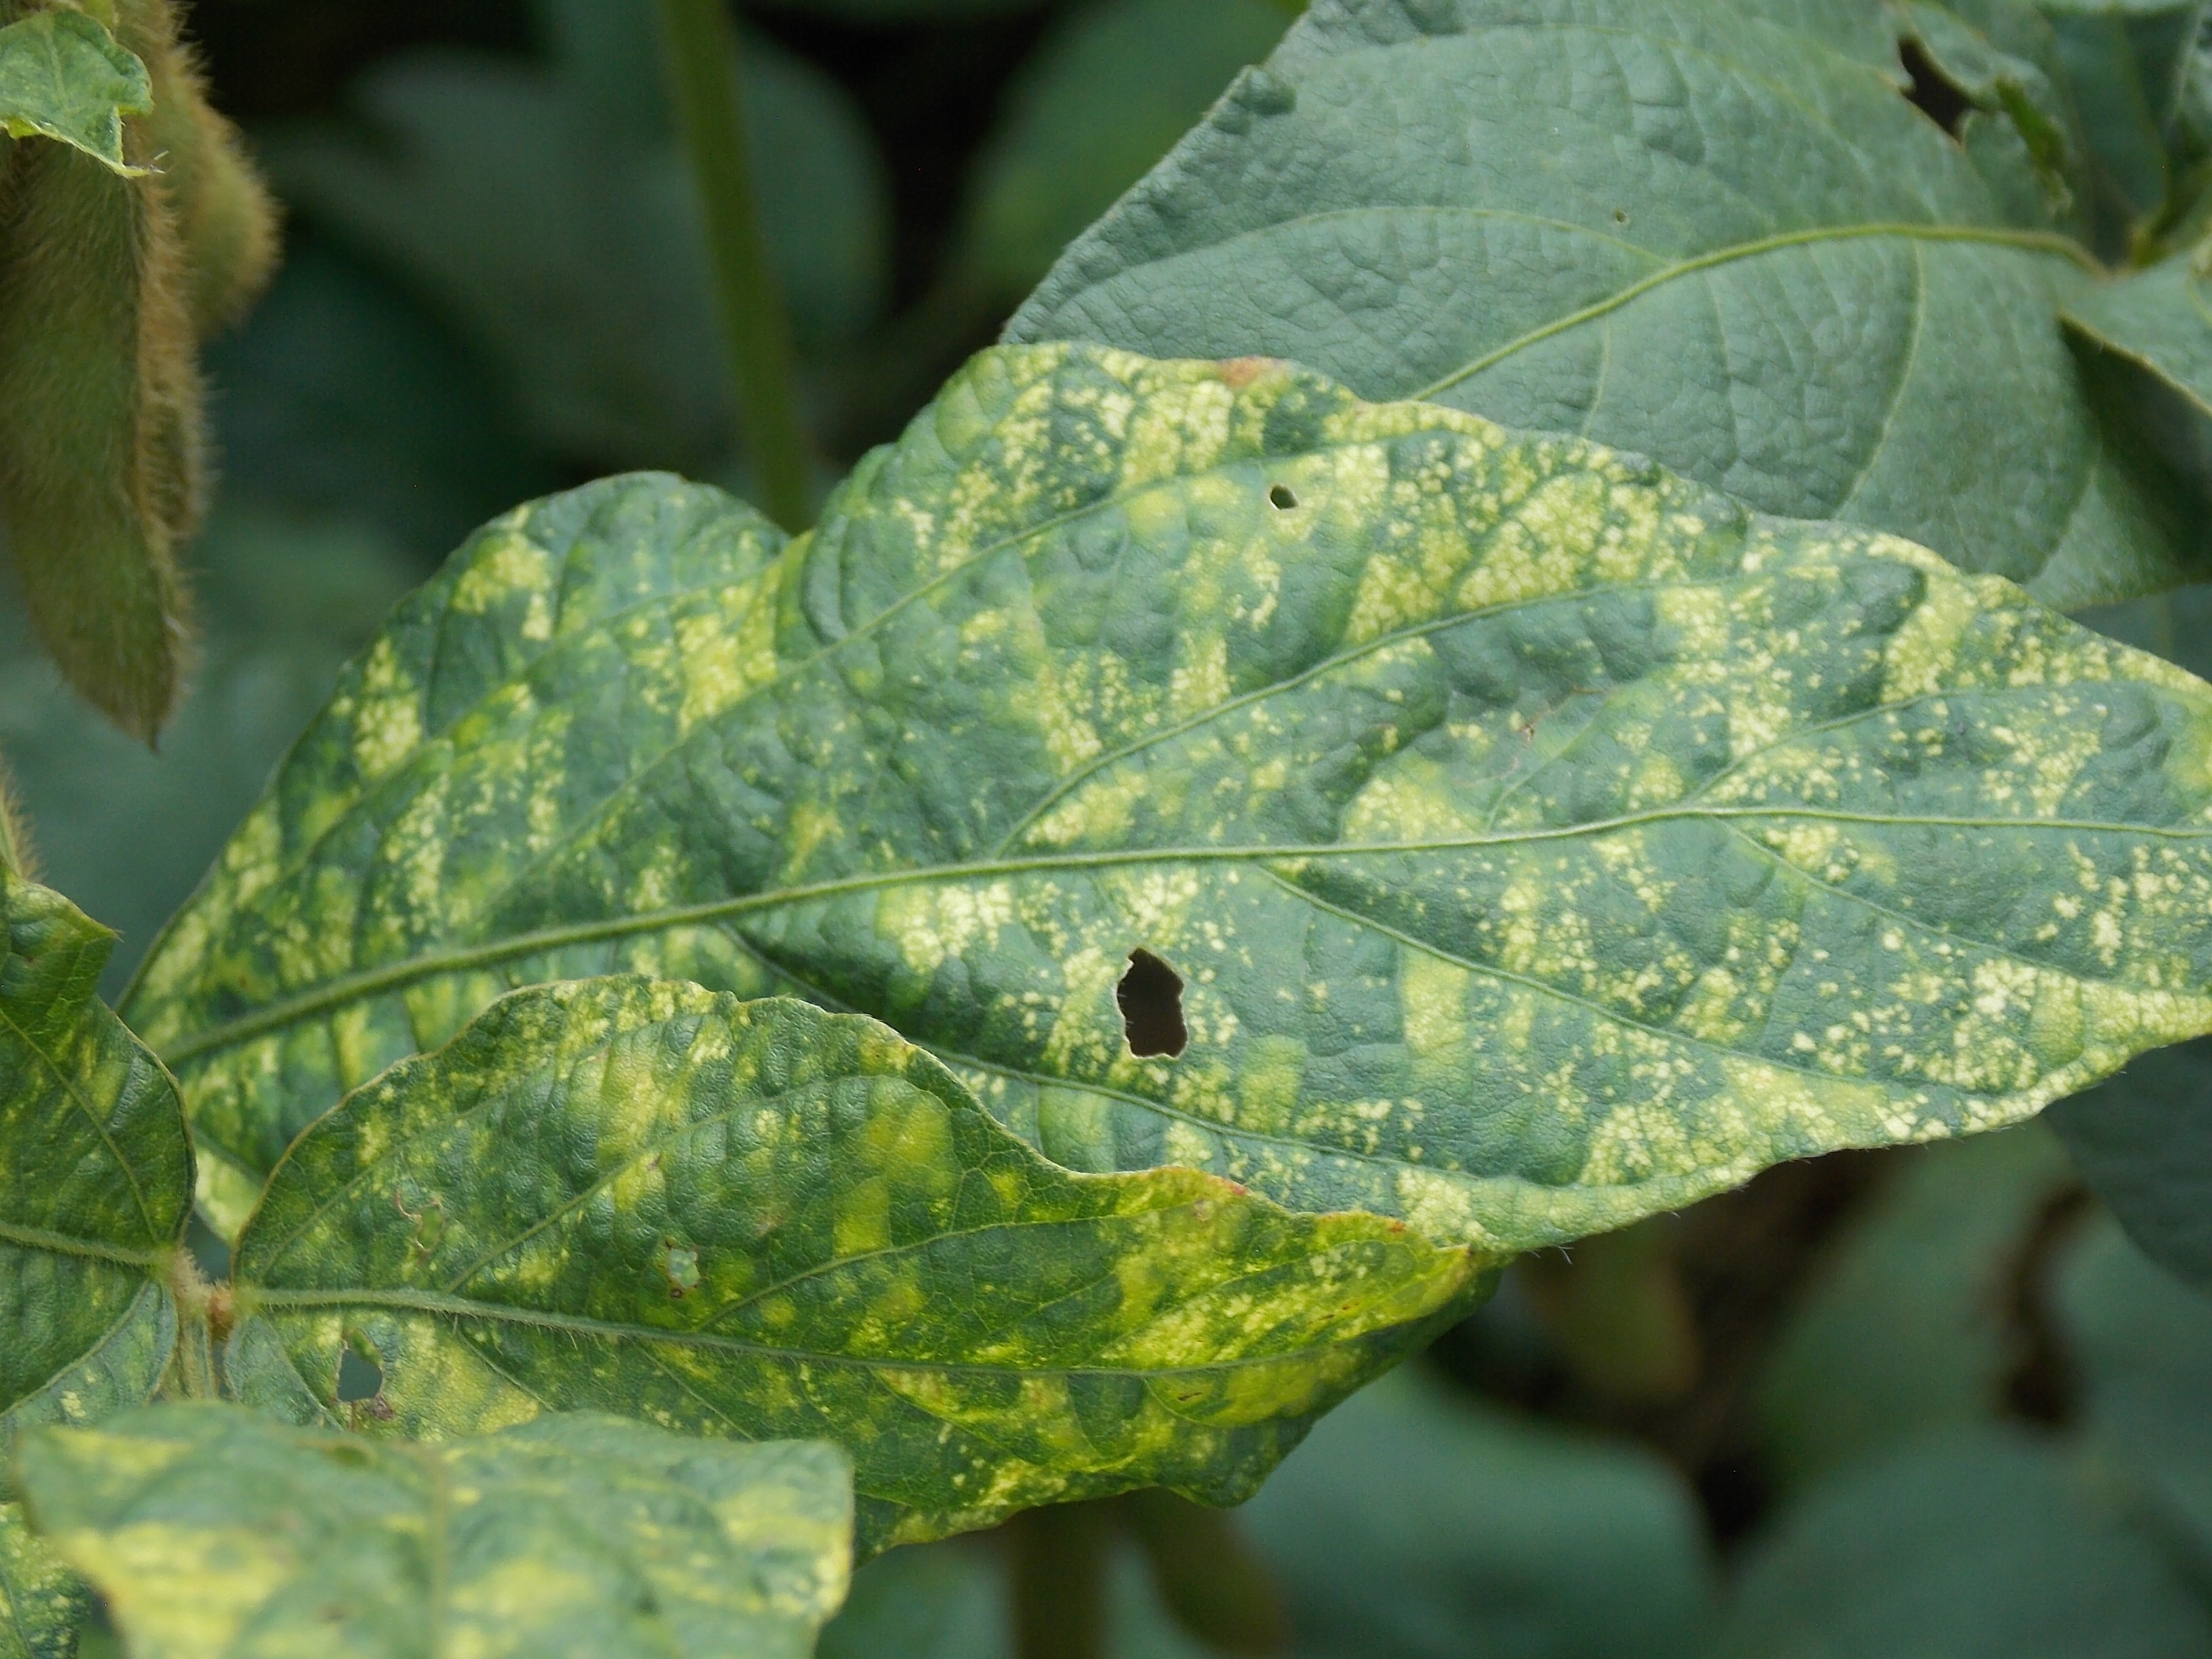
Label: Disease